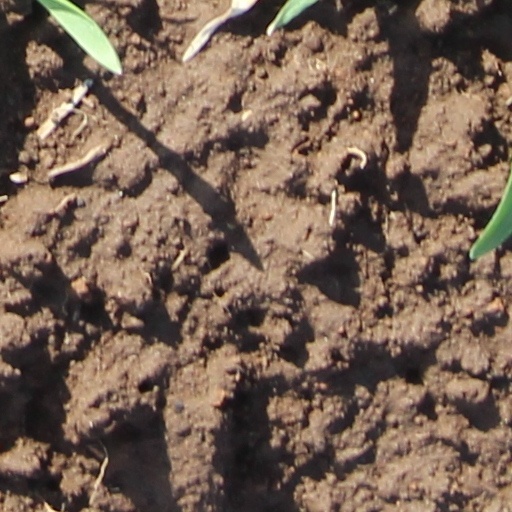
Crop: wheat